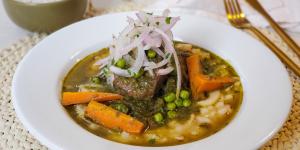
seco de res con frejoles